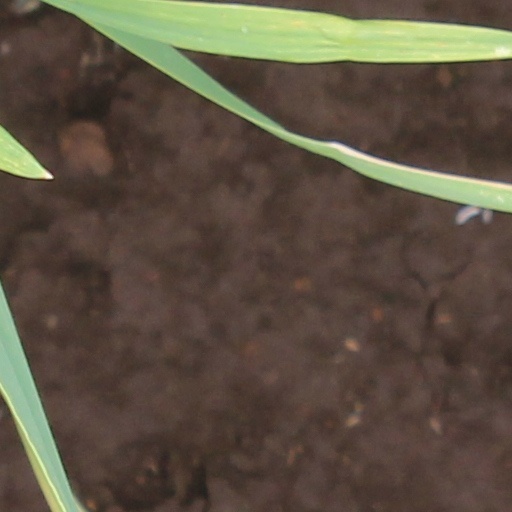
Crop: wheat